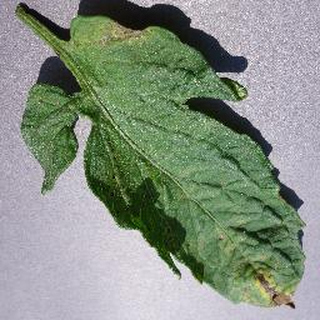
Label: tomato_septoria_leaf_spot